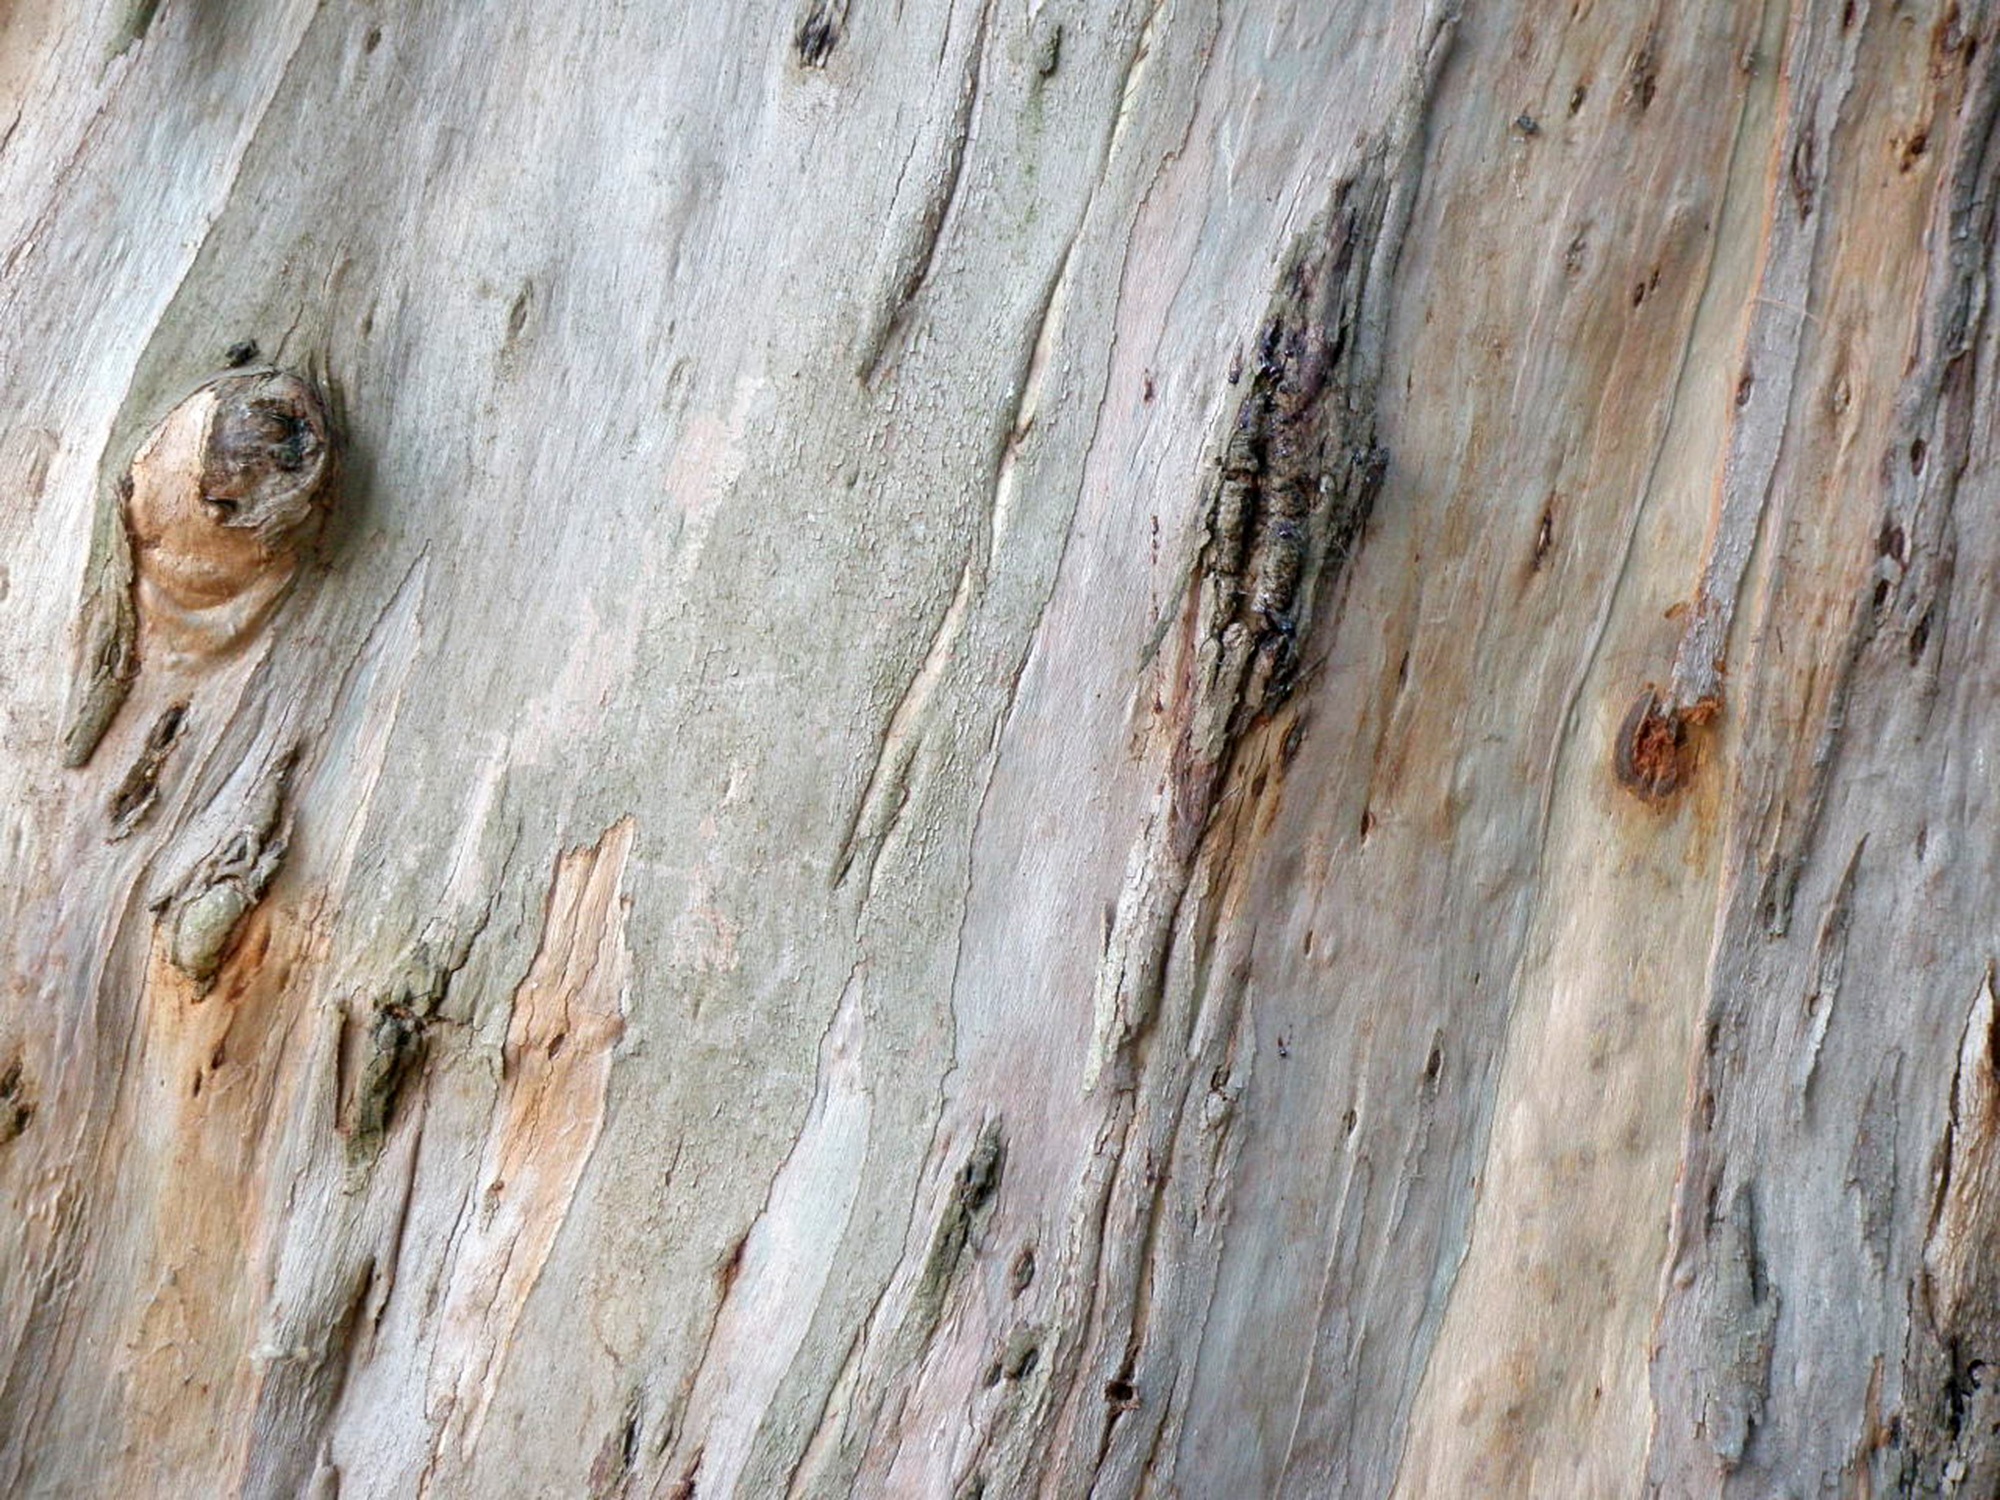
tree, rock, branch, wood, texture, trunk, wildlife, fauna, close up, geology, woody plant